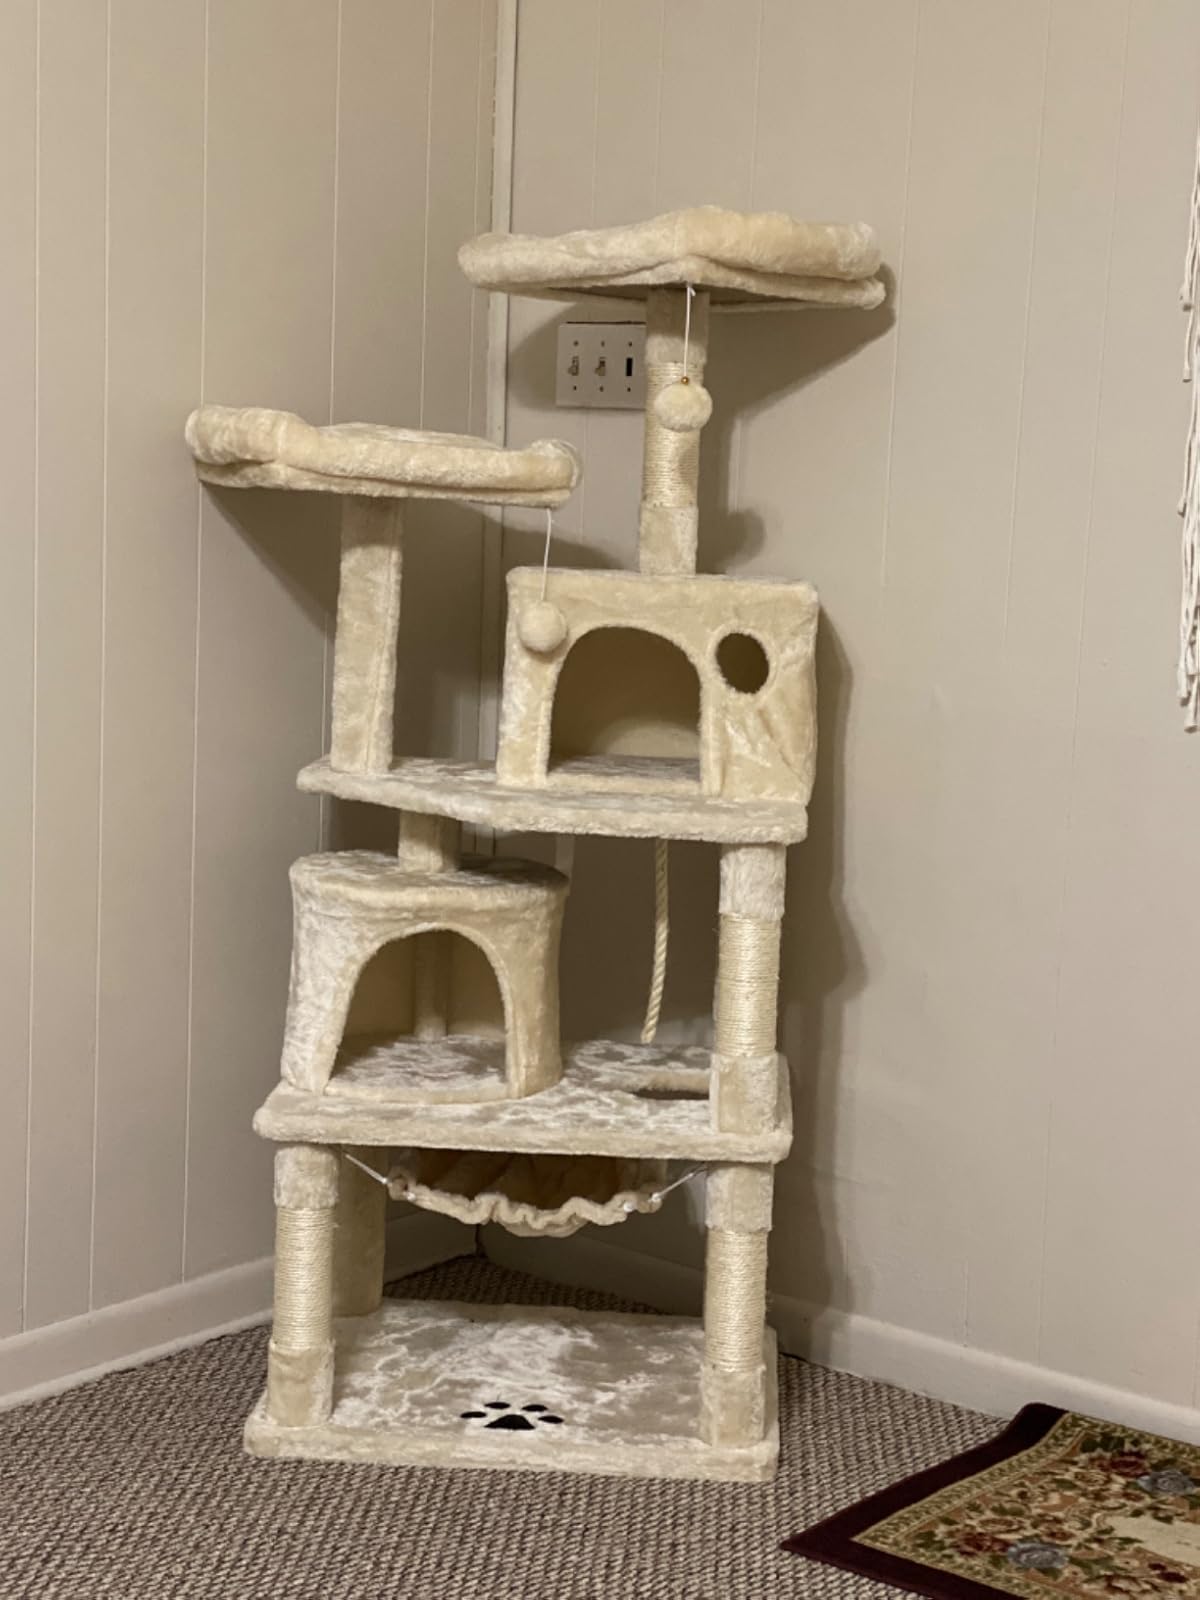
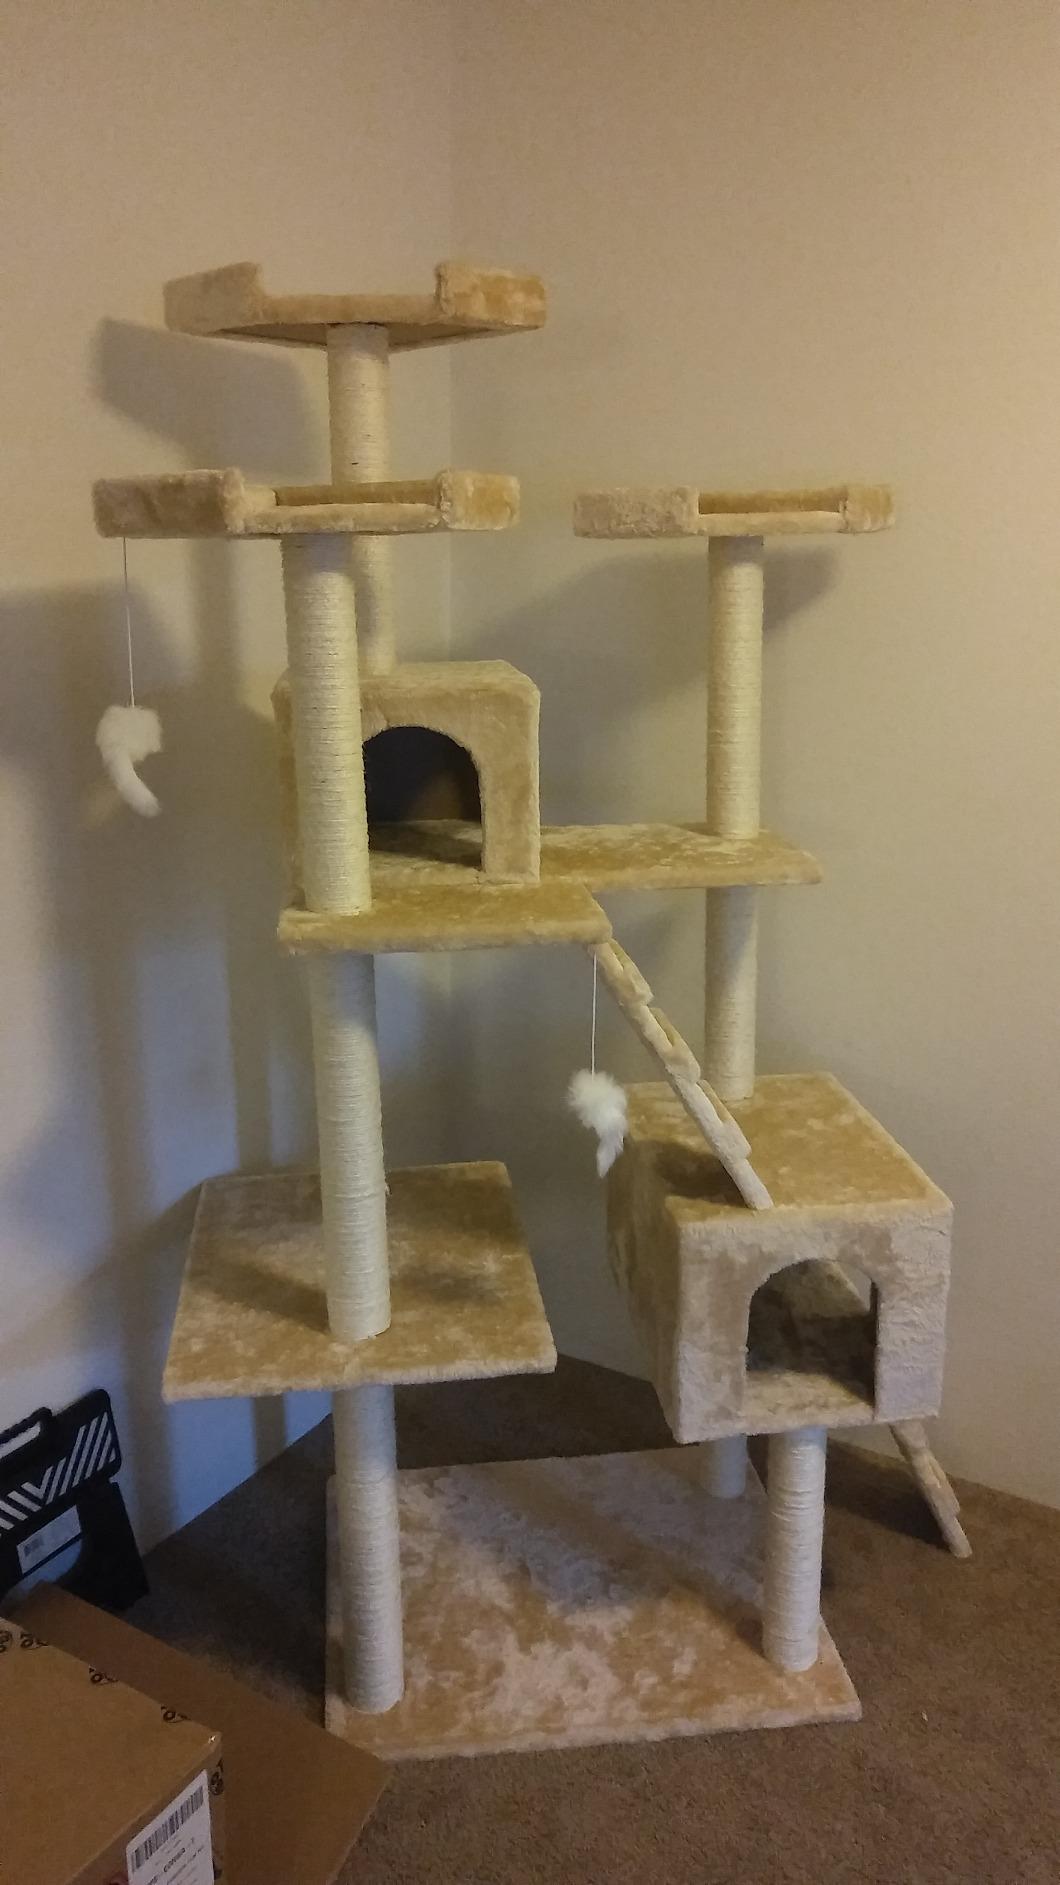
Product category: items_cat tree
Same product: no